Reginald Heber

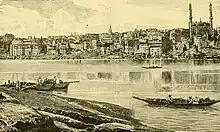
An early 19th century depiction of Benares (Varanasi), visited by Heber in August–September 1824

On his return to England, Heber prepared for Holy Orders at Oxford, where he found time for literary pursuits, was active in university politics and led a busy social life. He was ordained as deacon at the end of February 1807 and received full priest's orders from the Bishop of Oxford on 24 May 1807. He was then inducted into the family living, as rector of Hodnet; he was later to describe his role as "a half-way station between a parson and a squire". At first he divided his time between his parish and Oxford, where he fulfilled duties at All Souls. He had not at this time determined his own doctrinal position; writing to Thornton he admitted that he was still searching: "Pray for me, my dear friend, that I may have my eyes open to the truth ... and if it please God that I persevere in his ministry I may undertake the charge with a quiet mind and a good conscience". A High churchman by upbringing, Heber was a strong opponent of factional rivalry; he eventually found a place around the midpoint of the Anglican spectrum between the High Church and evangelical wings, with perhaps a slight inclination towards the evangelicals.